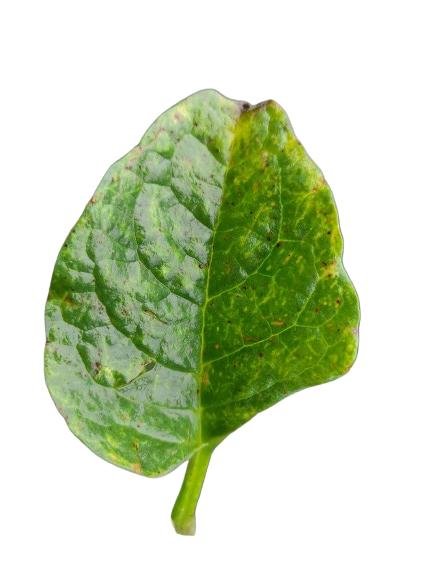
Label: Downy-Mildew